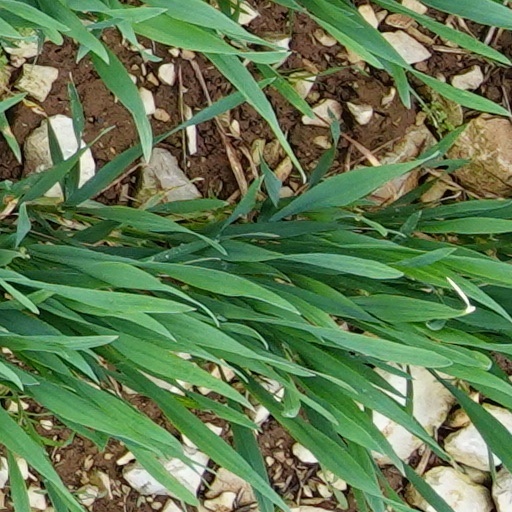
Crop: wheat